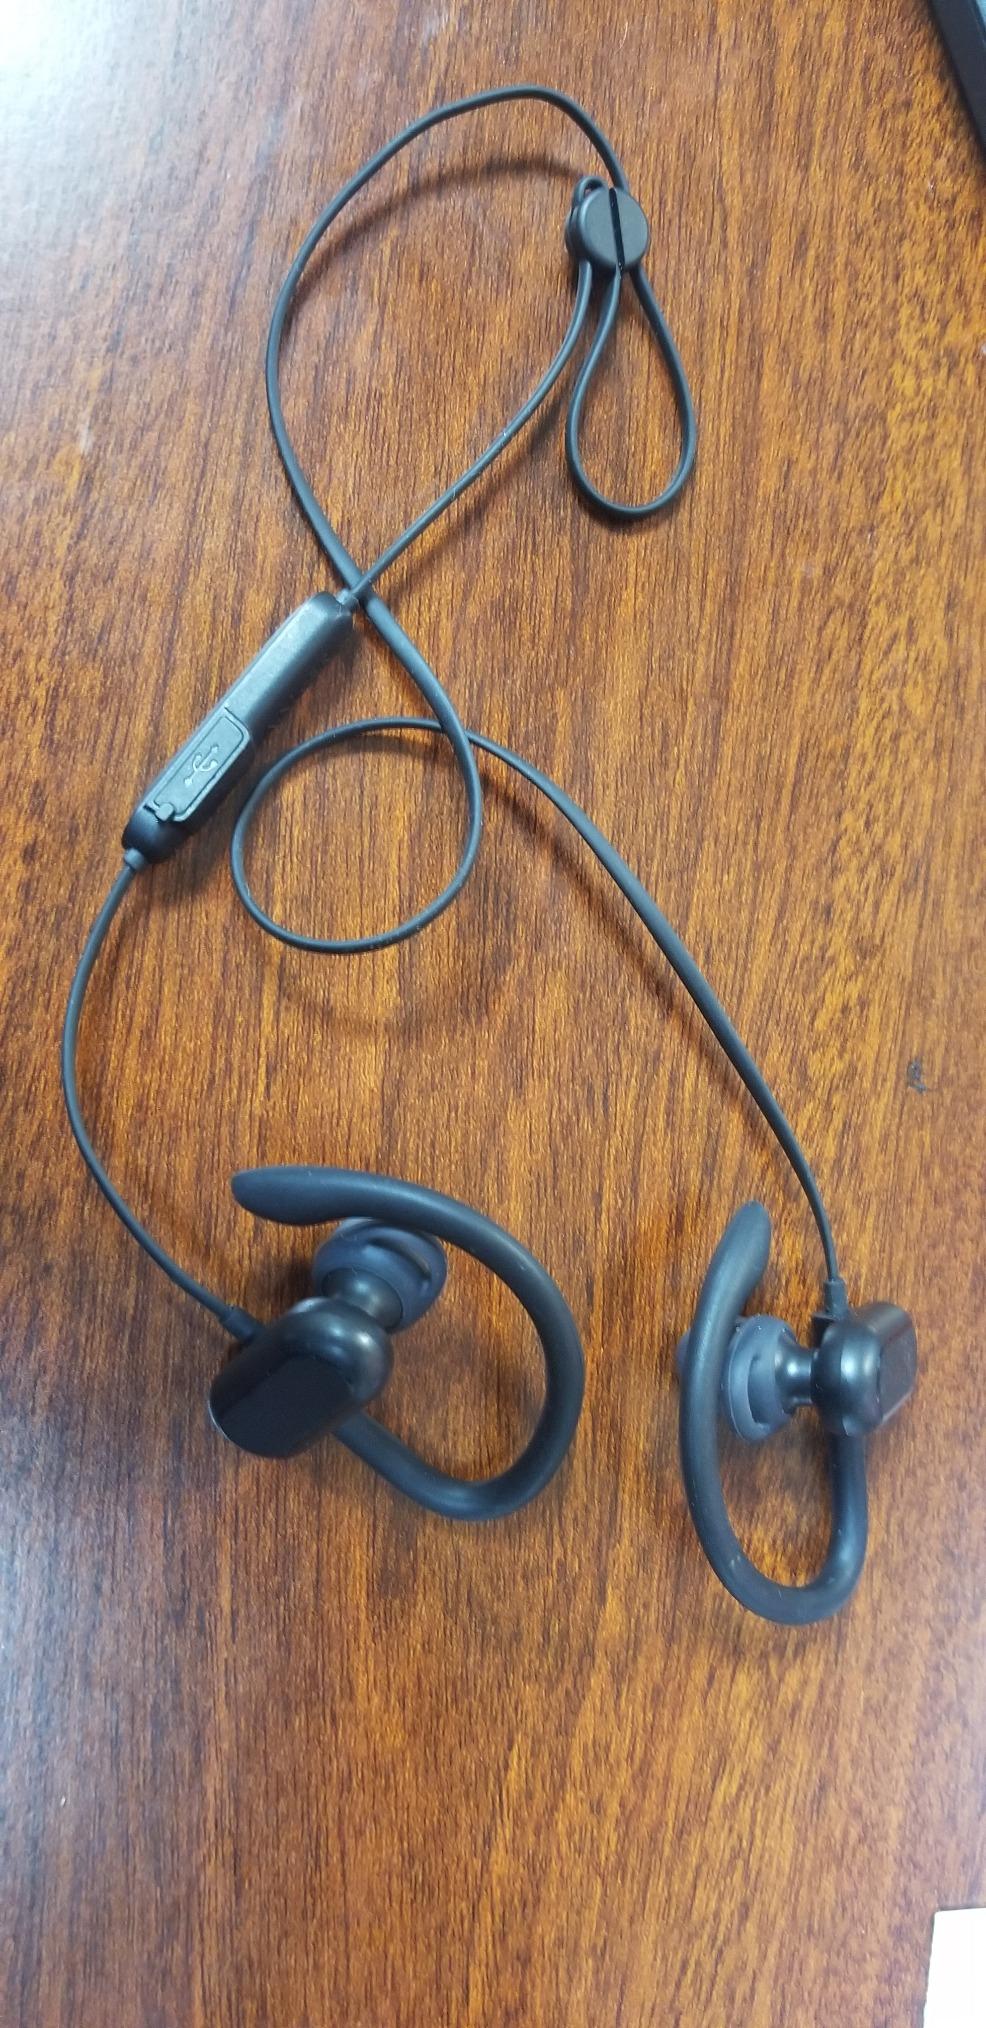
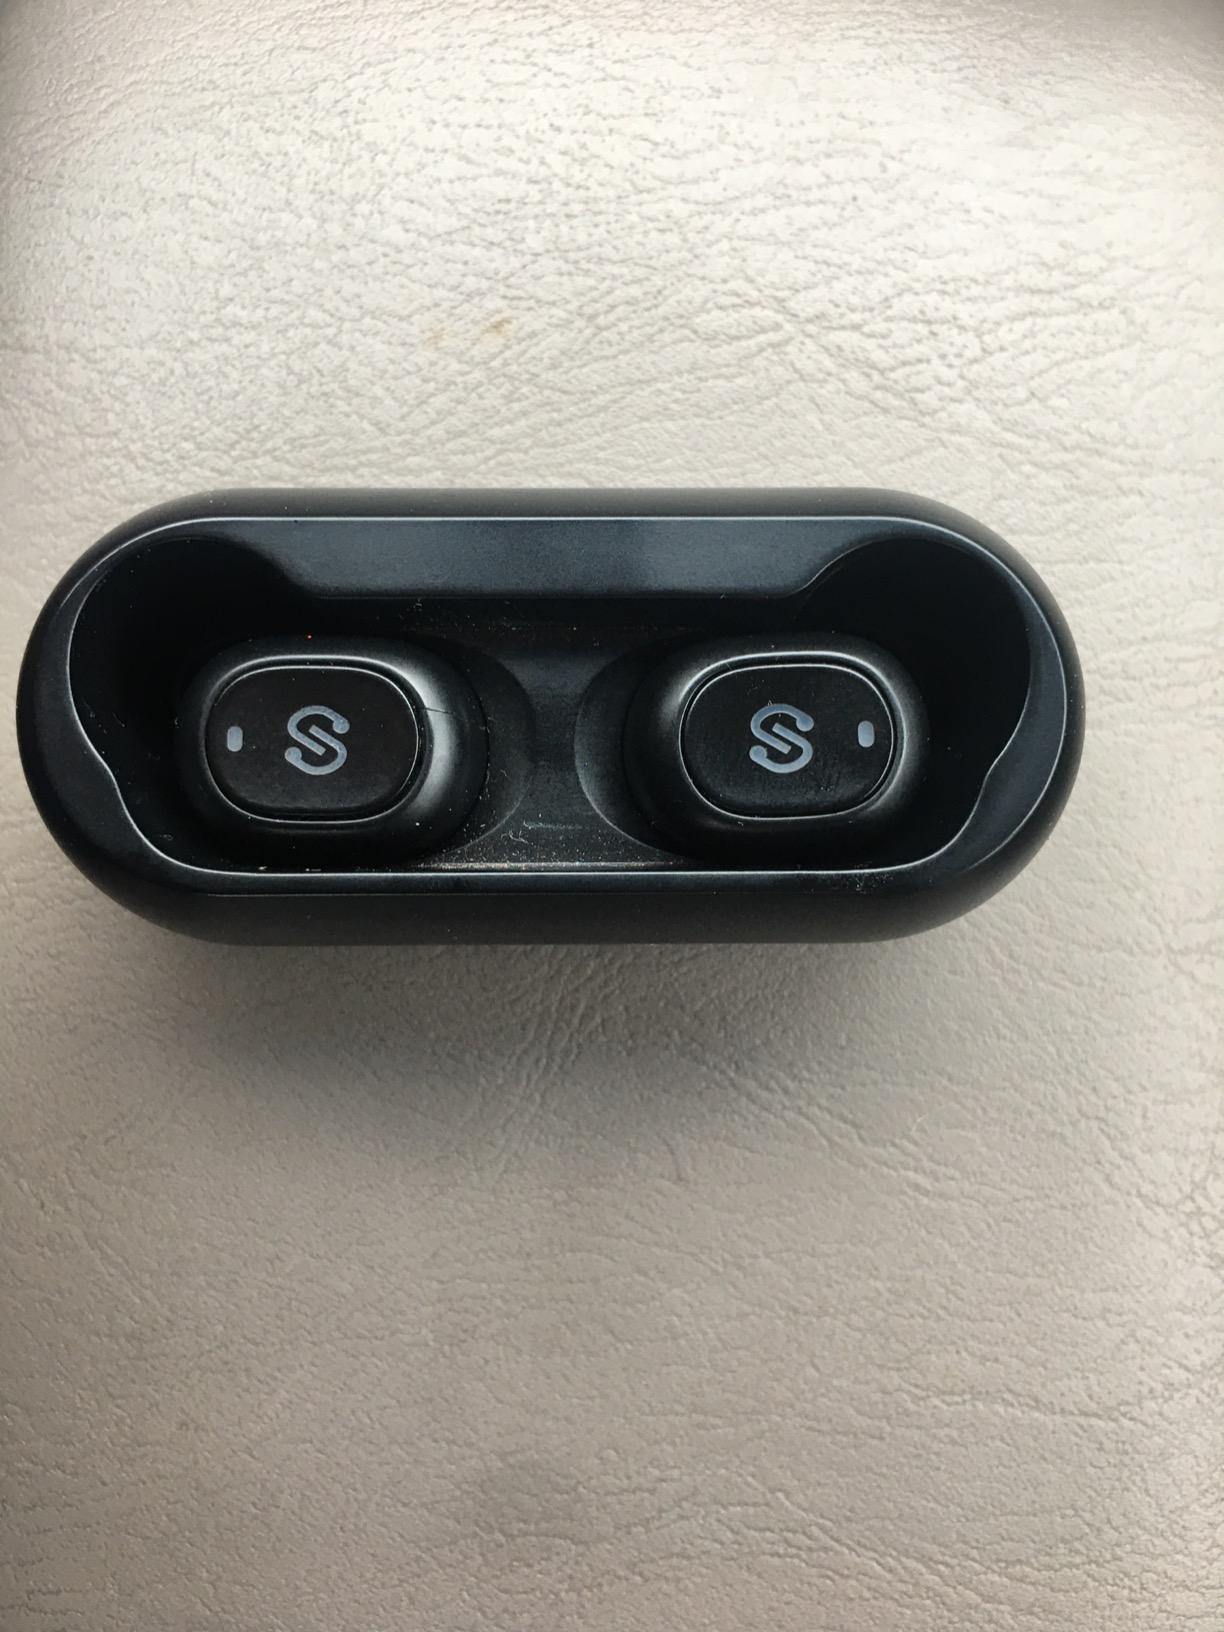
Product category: earbuds
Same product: no